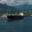
Label: ship